Nigel

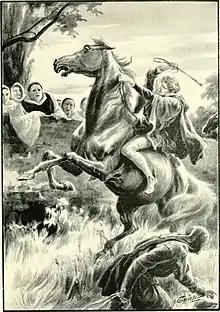
Illustration from the book "Sir Nigel"

Nigel is an English masculine given name.